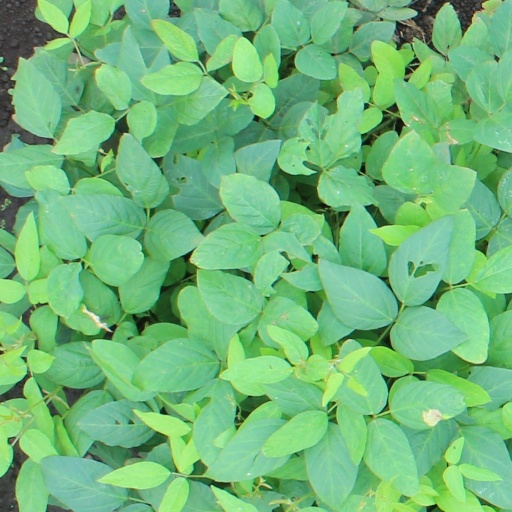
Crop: soybean